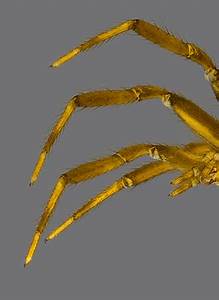
Label: spider